The Last Descent

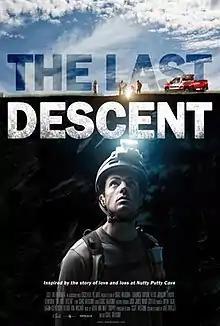
Theatrical release poster

The Last Descent is a 2016 American religious biographical survival drama film co-written, directed, shot, and edited by Isaac Halasima, and is his first feature-length film. It is based on the 2009 failed rescue attempt of John Edward Jones in Nutty Putty Cave, west of Utah Lake. The film was produced by Deep Blue Films, Cocollala Pictures, and Dark Rider Productions and distributed by Excel Entertainment Group. It stars Chadwick Hopson, Alexis Johnson, Landon Henneman, Jyllian Petrie, and Jacob Omer.